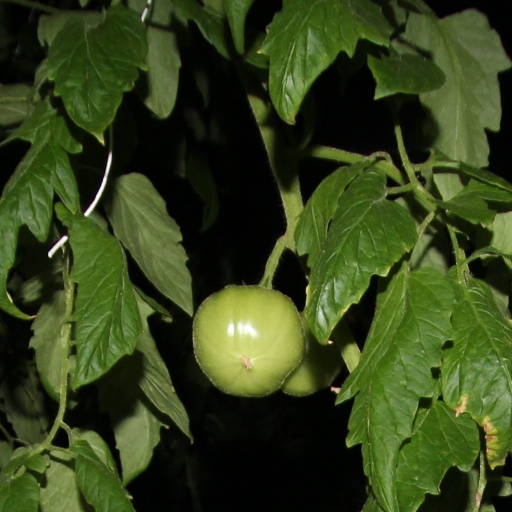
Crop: tomato